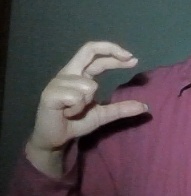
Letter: thal